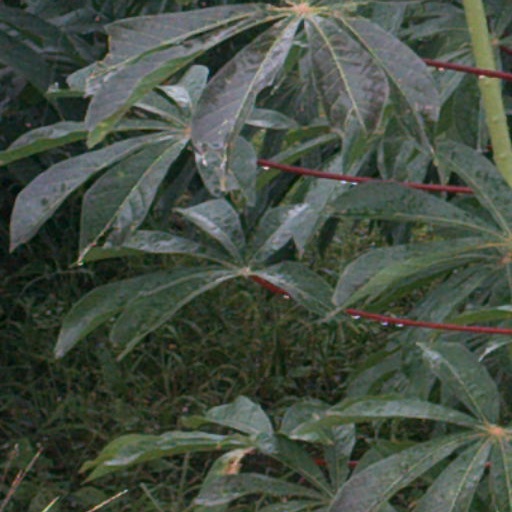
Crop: cassava